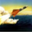
Label: rocket